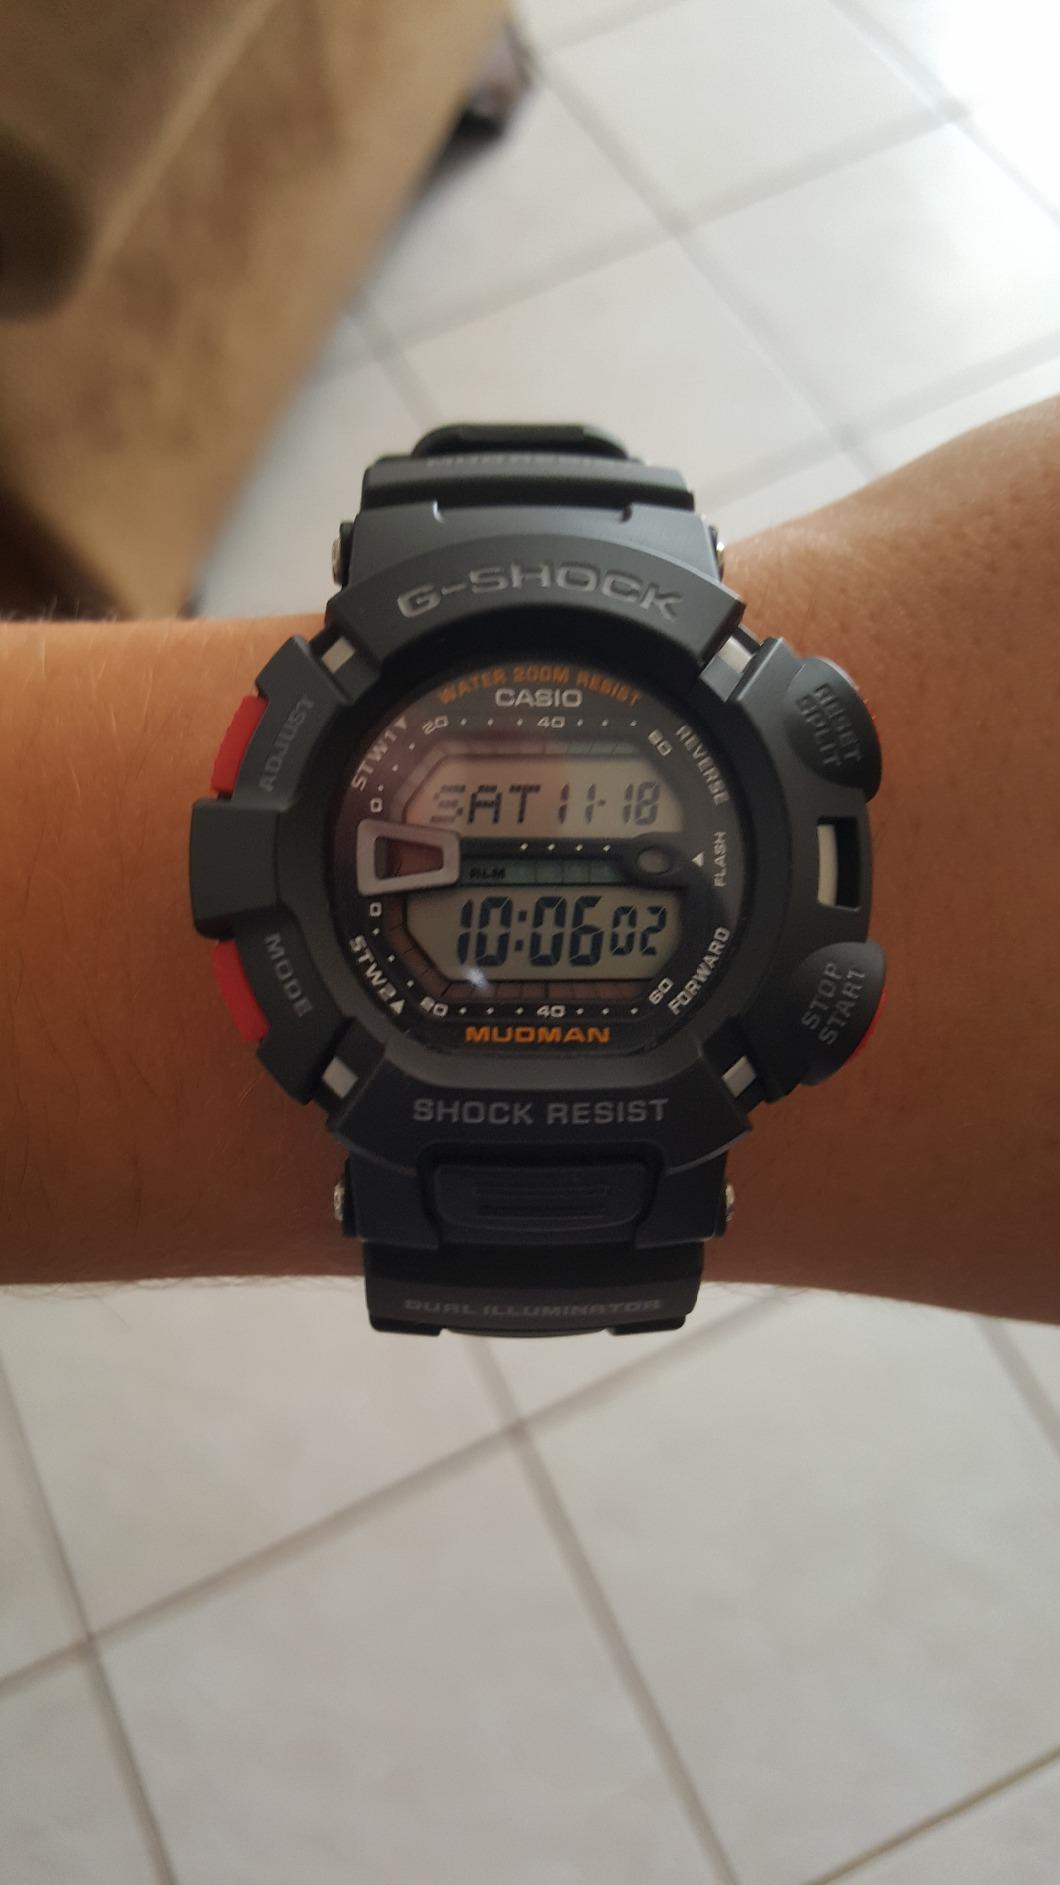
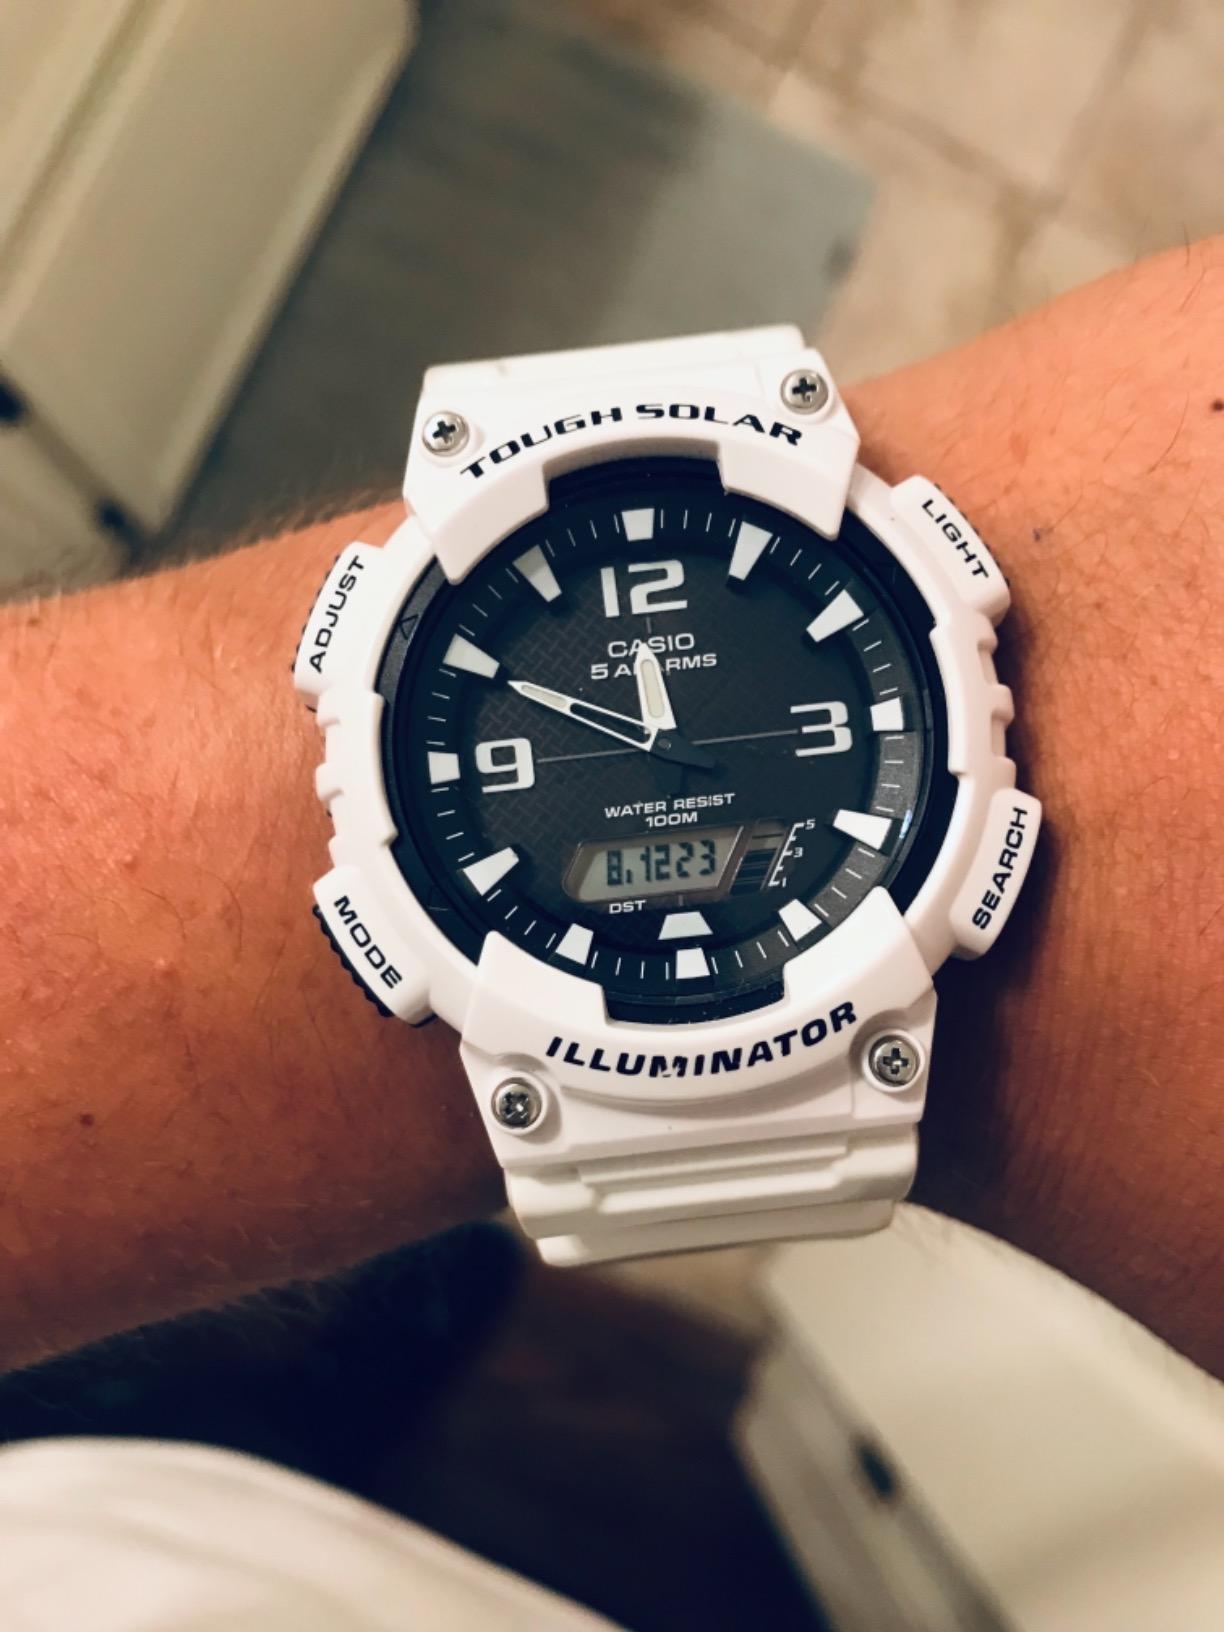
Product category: accessories_watch
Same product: no